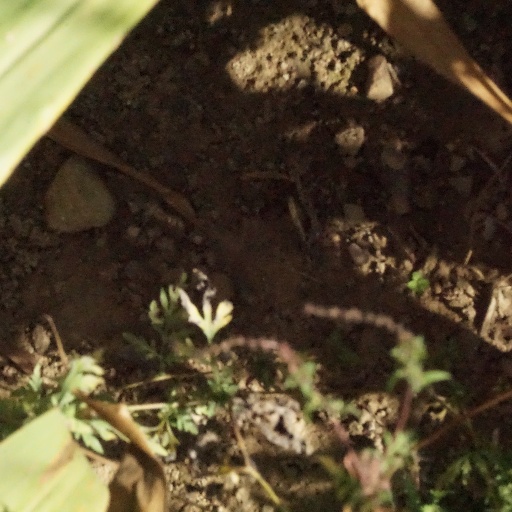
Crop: maize; corn